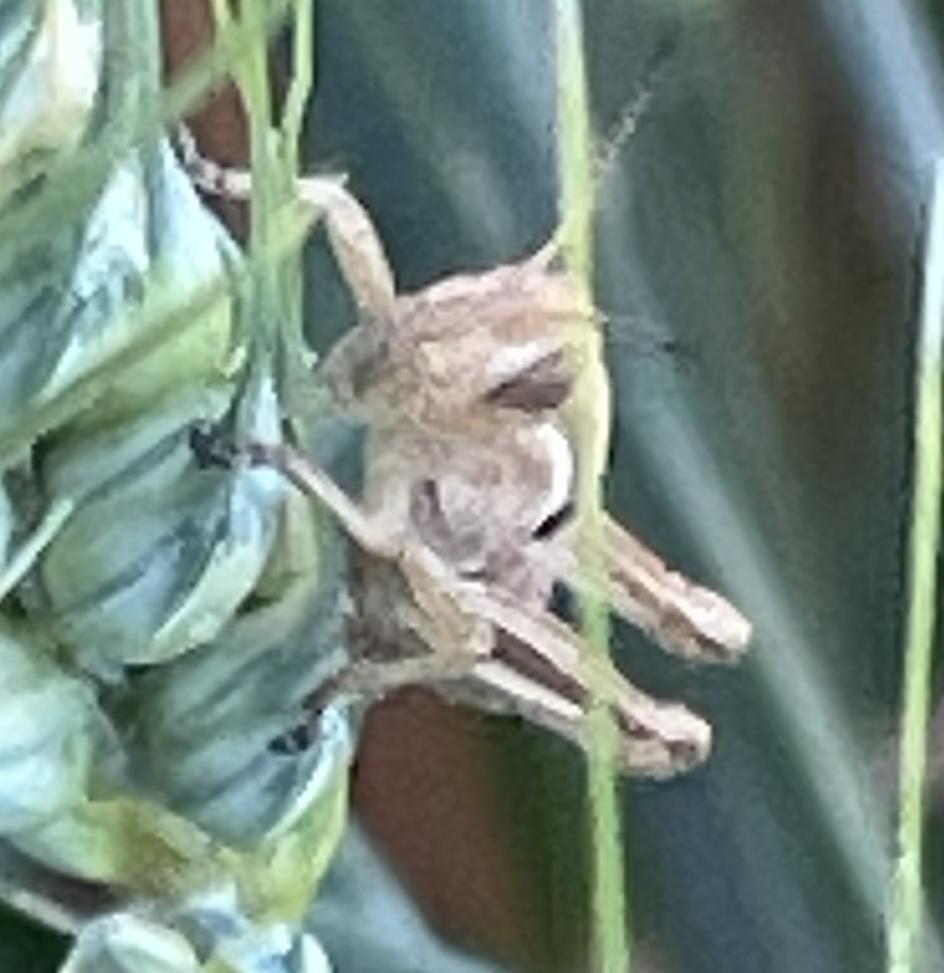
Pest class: occasional_pest